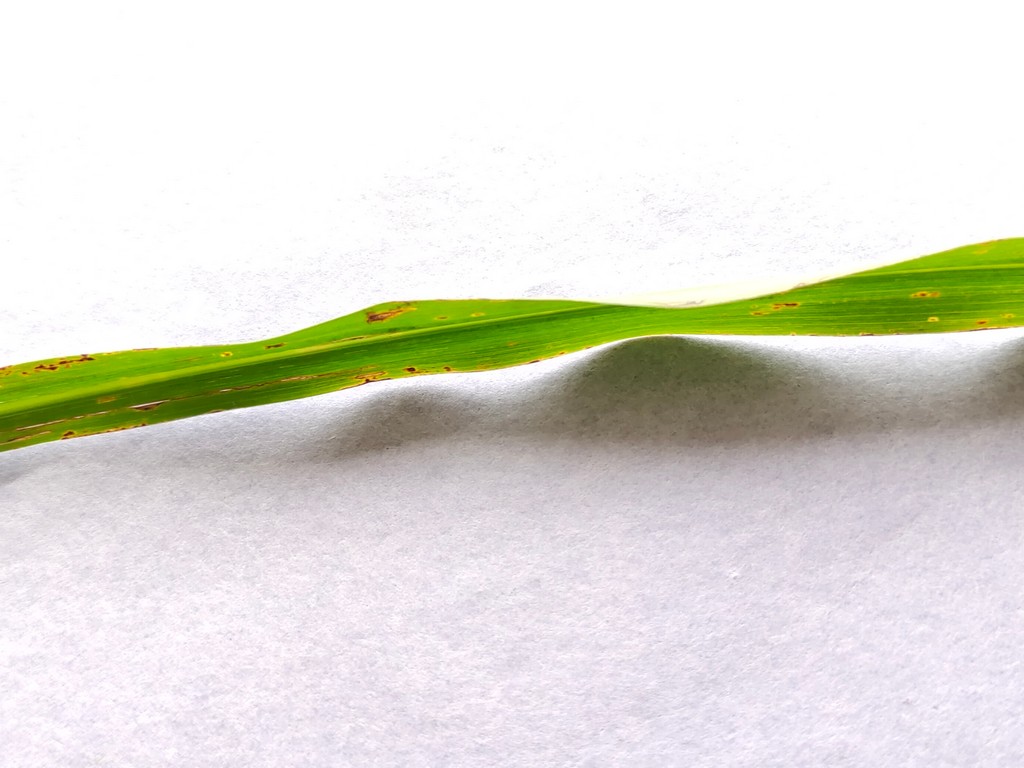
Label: Unhealthy